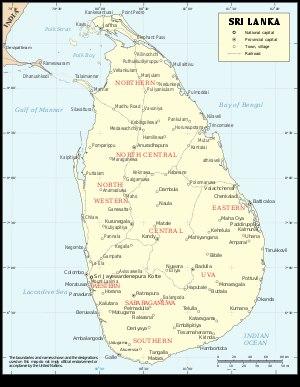
Sri Lanka Railways est l'entreprise ferroviaire publique du Sri Lanka, fondée en 1858.